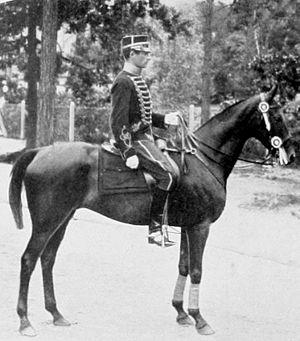
L'équitation est inscrite au programme des Jeux olympiques depuis l'édition de 1900 à Paris avec trois épreuves de sauts. Depuis 1912, ce sport a toujours été présent lors des Jeux olympiques. Cette année-là, les épreuves de dressage et de concours complet font leur apparition ; celles de voltige ne sont disputées que lors des seuls Jeux de 1920. Jusqu'aux Jeux de 1952, seuls les cavaliers militaires et masculins sont autorisés à participer aux compétitions. La mixité s'est établie progressivement entre 1952 et 1964. Depuis cette date, hommes et femmes concourent ensemble sur toutes les épreuves équestres, ce qui en fait la seule discipline totalement mixte au sein des épreuves olympiques. De la fin des années 1950 à la fin des années 1990, les Jeux sont marqués par la domination de certaines nations dans le domaine équestre comme l'Allemagne et les pays anglo-saxons. Avec le début des années 2000, l'équitation s'ouvre à la mondialisation avec la présence aux Jeux de pays jusqu'ici absents de la scène équestre mondiale.
L'équitation est de retour aux Jeux olympiques d'été de 1912 à Stockholm après deux éditions d’absence. Cette présence est le fait de la volonté et des efforts du comte Clarence von Rosen qui tente dès 1906 de réintroduire des disciplines équestres dans les Jeux olympiques. Après de longs échanges avec le comité international olympique, un comité est formé en 1910 afin de préparer en Suède l'organisation des épreuves équestres. À la suite du statut de l'absence de dotations pécuniaires lors de ces Jeux, le comité des sports équestres doit faire face à une importante problématique financière. Les sports équestres sont très coûteux et les transports des équidés nécessitent une subvention pour parvenir à attirer d'autres pays aux Jeux.